Vasily Kozlov (politician)

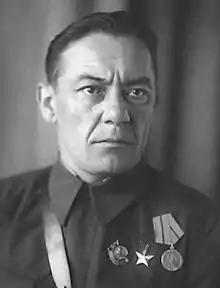
Kozlov,

Vasil Ivanovich Kozlov (18 February 1903 – 2 December 1967) was a Soviet Belarusian partisan, politician, and recipient of the Hero of the Soviet Union (1942).